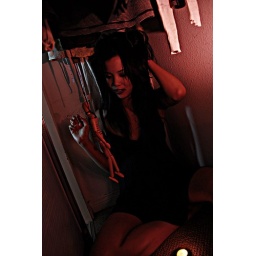
sb 600 with red gel on the floor in the lower right hand side. candle for ambient glow.